Noye's Fludde

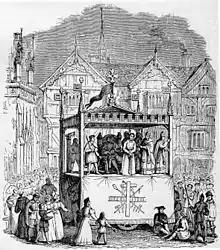
14th/15th-century performance of the Chester mystery plays, on a pageant cart

English mystery or "miracle" plays were dramatised Bible stories, by ancient tradition performed on Church feast days in town squares and market places by members of the town's craft guilds. They covered the full range of the narrative and metaphor in the Christian Bible, from the fall of Lucifer to the Last Judgement. From the many play cycles that originated in the late Middle Ages, the Chester cycle is one of four that have survived into the 21st century. The texts, by an unidentified writer, were revised during the late 15th century into a format similar to that of contemporary French passion plays, and were published in 1890, in Alfred W. Pollard's "English Miracle Plays, Moralities, and Interludes".